L'Hospitalet-près-l'Andorre

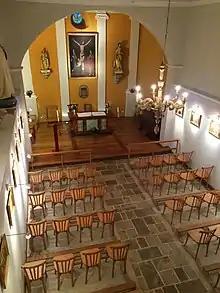
Interior of the parish church at L'Hospitalet-près-l'Andorre.

There is a hotel in the village centre, the Hôtel du Puymorens, which has both a bar and a restaurant open to non-residents, and available to local residents. There is also a small guest house in the main street, operated as part of the French Gîtes system, with a small shop for essential supplies. There are few businesses trading in the village, although there is a small engineering company. There is a primary school, whose buildings include a residential youth centre for visiting groups. A school bus visits L'Hospitalet daily to transport older children to secondary school.